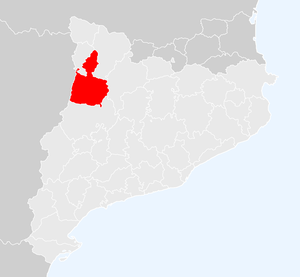
Le comté de Pallars Jussà est né de la division du comté de Pallars entre les fils du comte Suniaire de Pallars mort en 1011 : le Pallars Jussà pour Raymond et le Pallars Sobirà pour Guillaume.